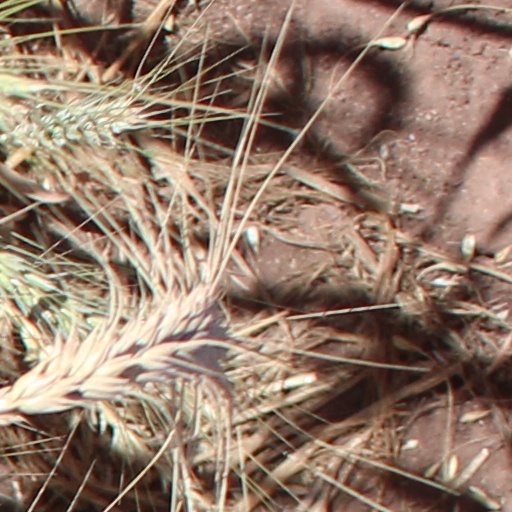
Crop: wheat